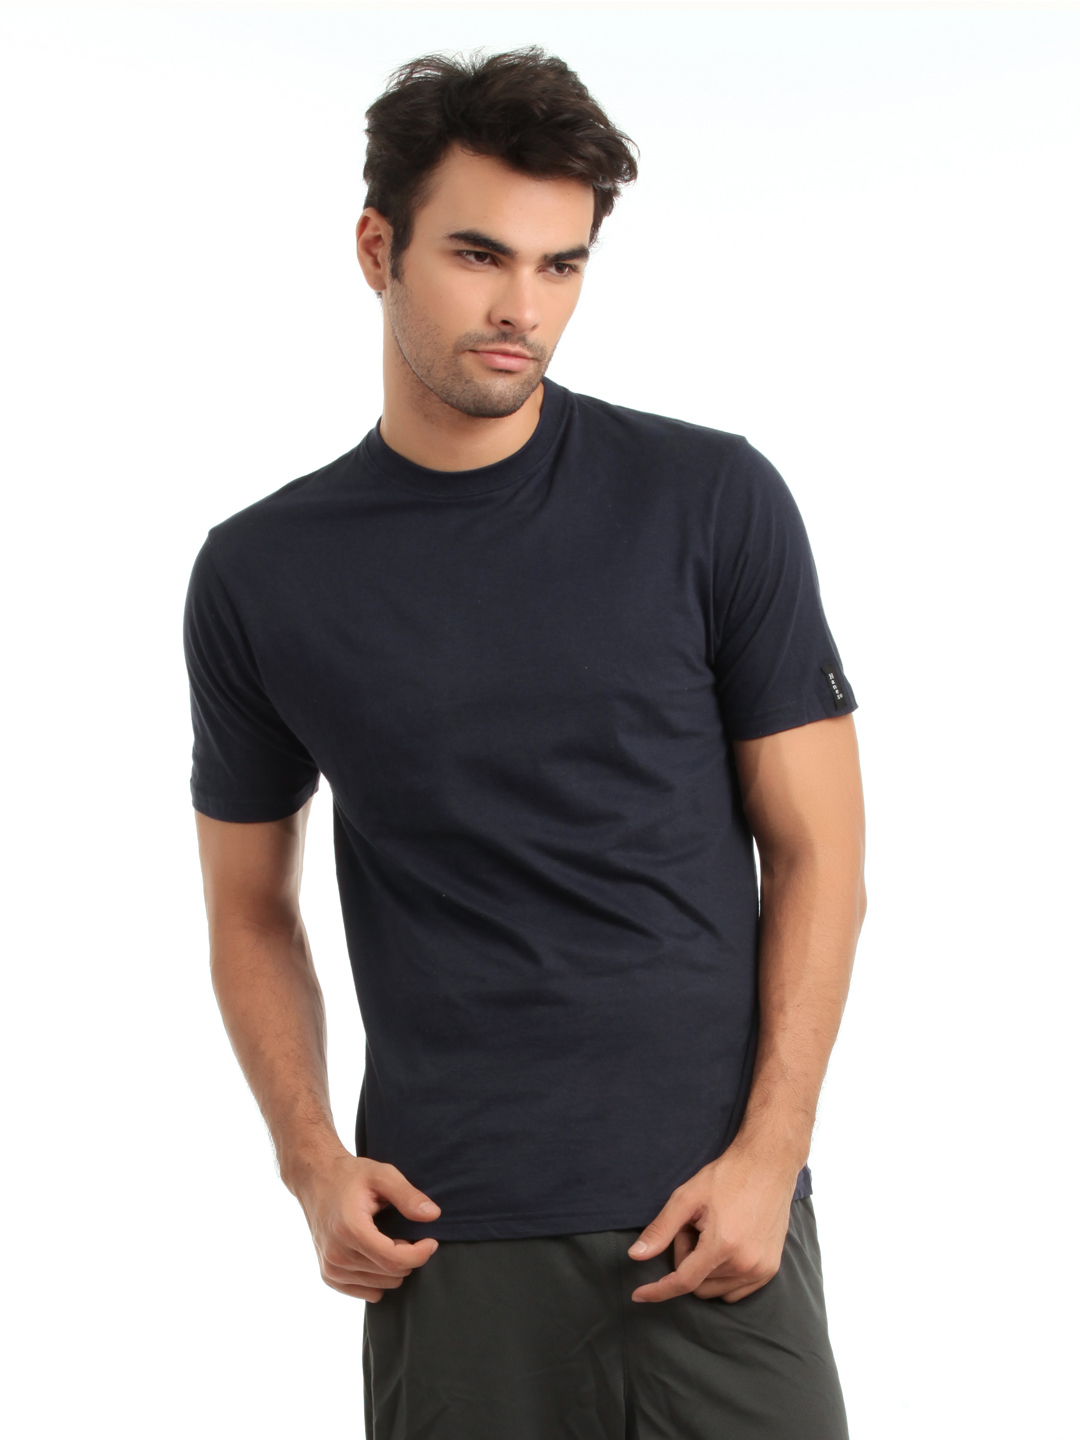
Hanes Men Navy Blue T-shirt
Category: Apparel / Topwear / Tshirts
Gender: Men
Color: Navy Blue
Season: Summer 2016
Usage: Casual